New Iberia, Louisiana

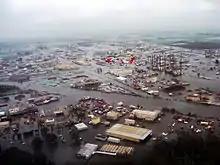

The Spanish settlers called the town "Nueva Iberia" in honor of the Iberian Peninsula; French-speakers referred to the town as "Nouvelle Ibérie" while the English settlers arriving after the Louisiana Purchase called it "New Town." In 1814, the U.S. government opened a post office in the town, officially recognizing the name as New Iberia, but postmarks from 1802 show the town being called “Nova Iberia” (Latin for "new"). The town was incorporated in 1839 as the "Town of Iberia", but the state legislature amended the town's charter in 1847, recognizing New Iberia as the town's name.